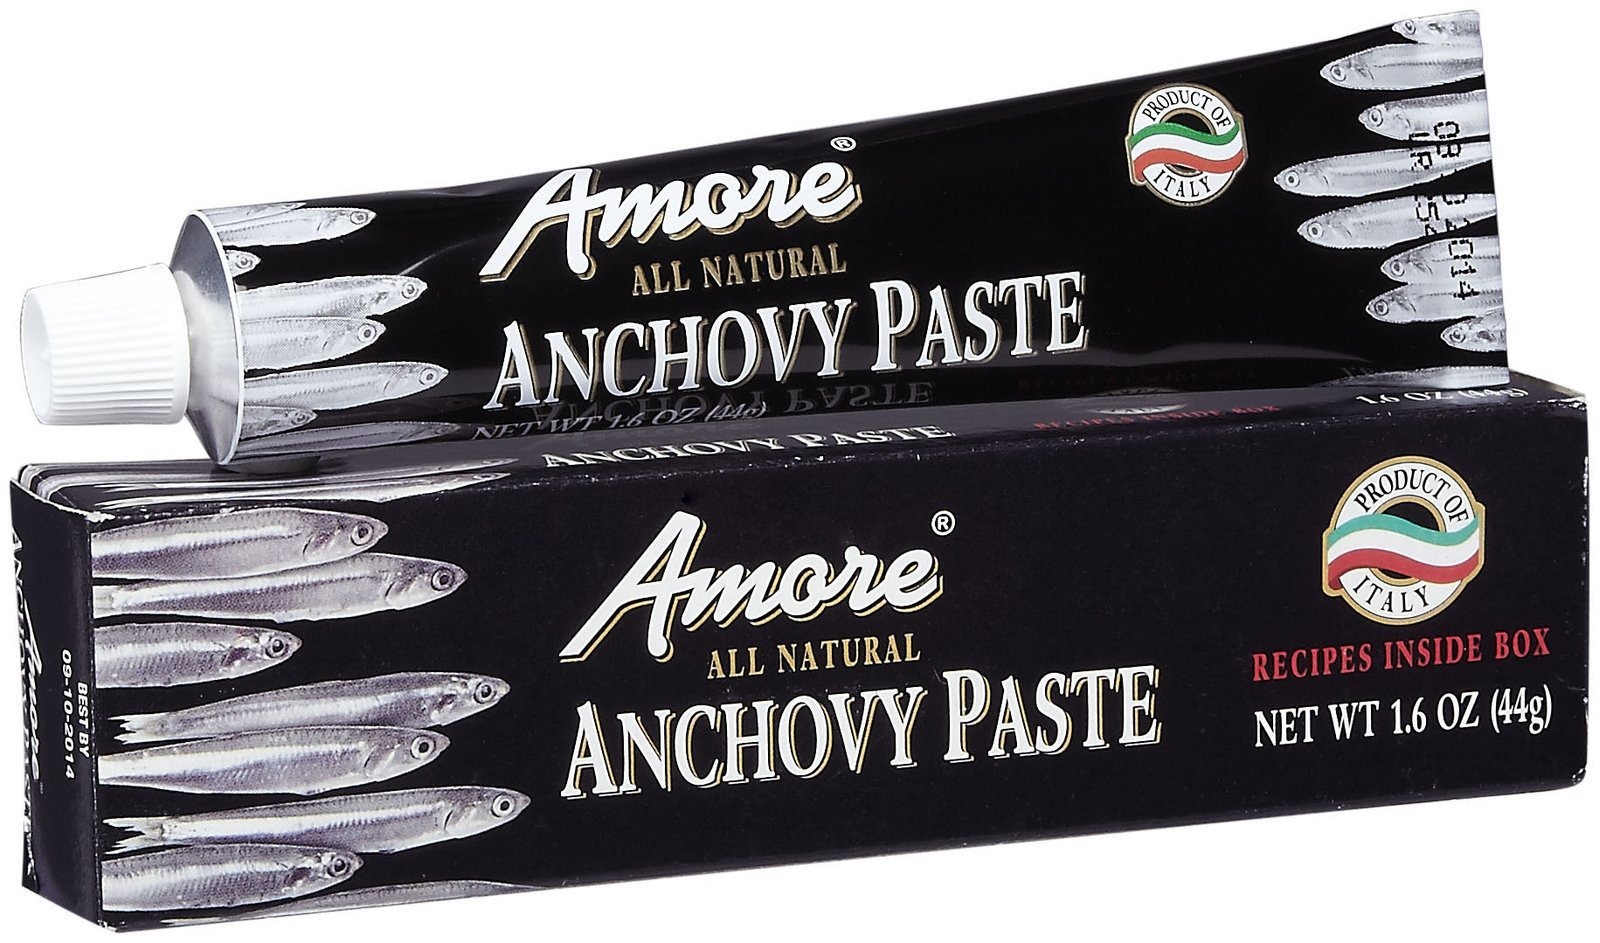
Item Name: Italy production anchovy paste 44g Amore Italian Anchovy Paste 1.6 oz
Bullet Point 1: Amore Italian Anchovy Paste
Bullet Point 2: Italy production anchovy paste 44g
Value: 1.55
Unit: Ounce

Price: 5.095